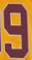
Number: 9